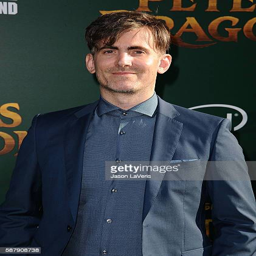
musical artist attends the premiere